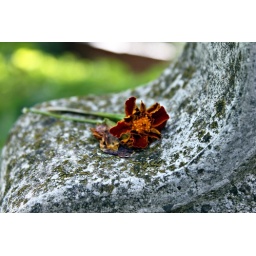
Flowers left by someone on a very old stone cross full of lichens in a cemetery in Maramures, Romania